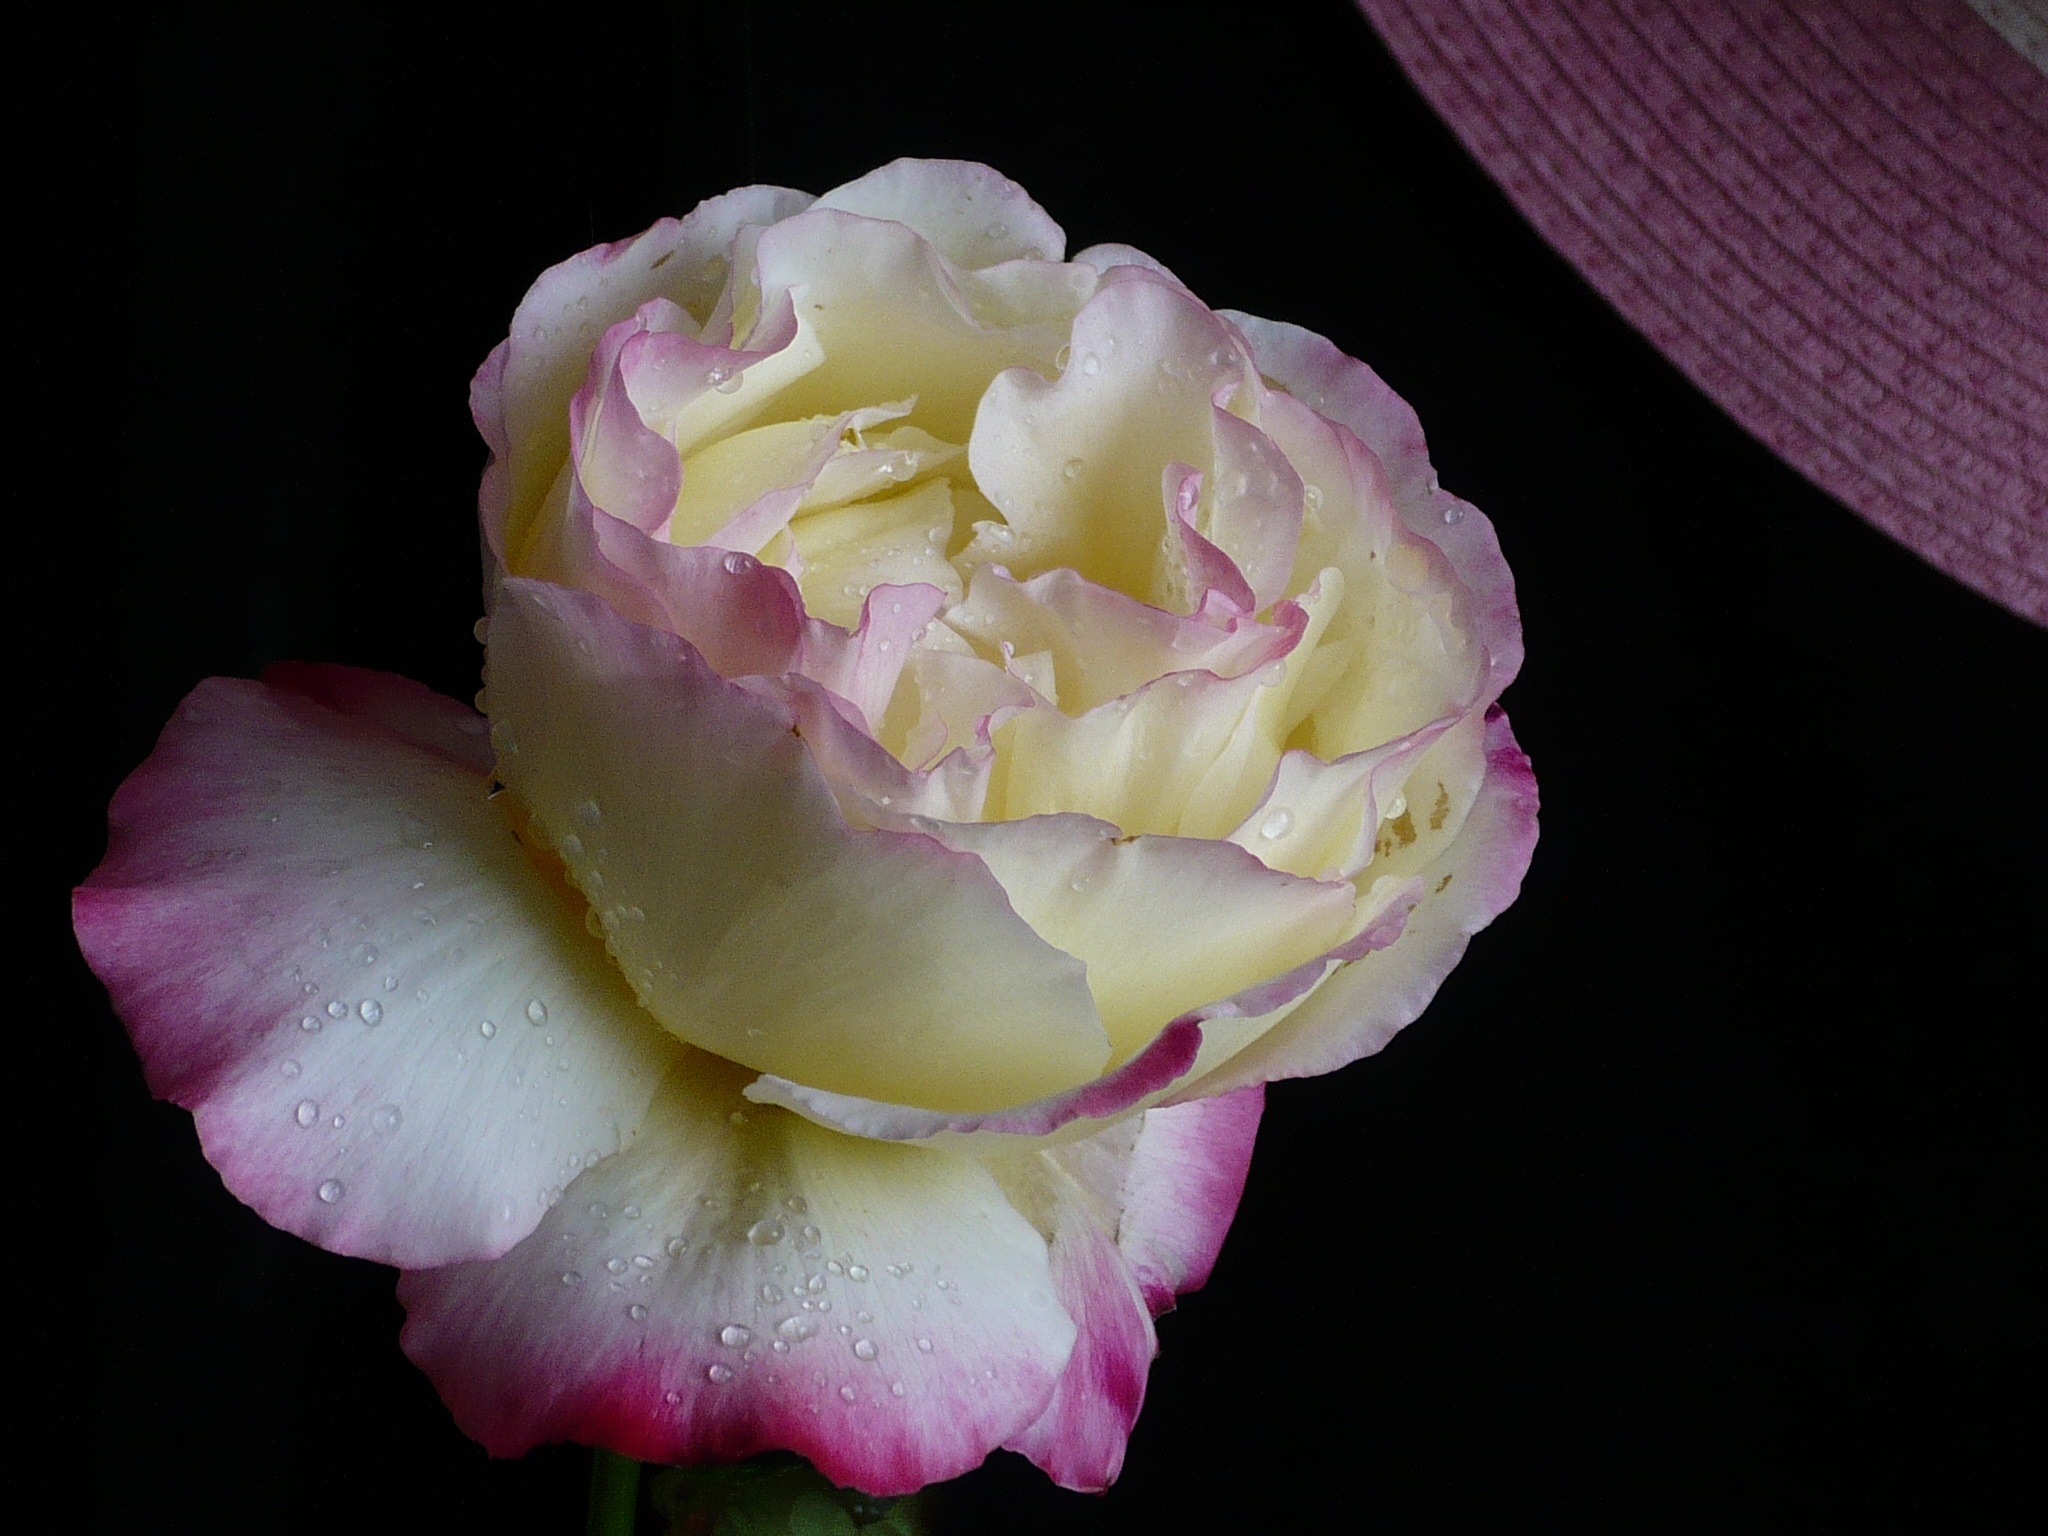
blossom, plant, flower, petal, rose, yellow, pink, flora, rosa, macro photography, flowering plant, garden roses, rose family, plant stem, land plant